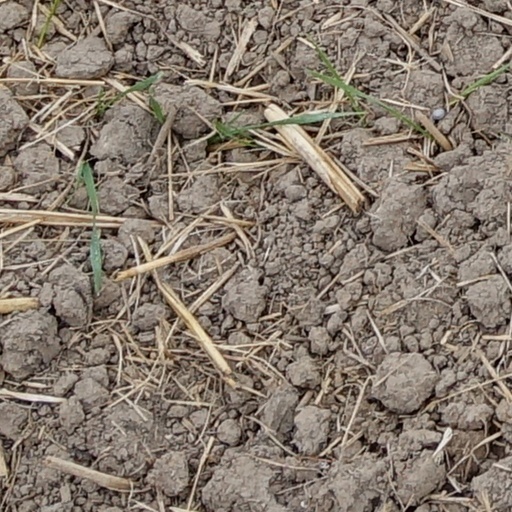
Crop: wheat